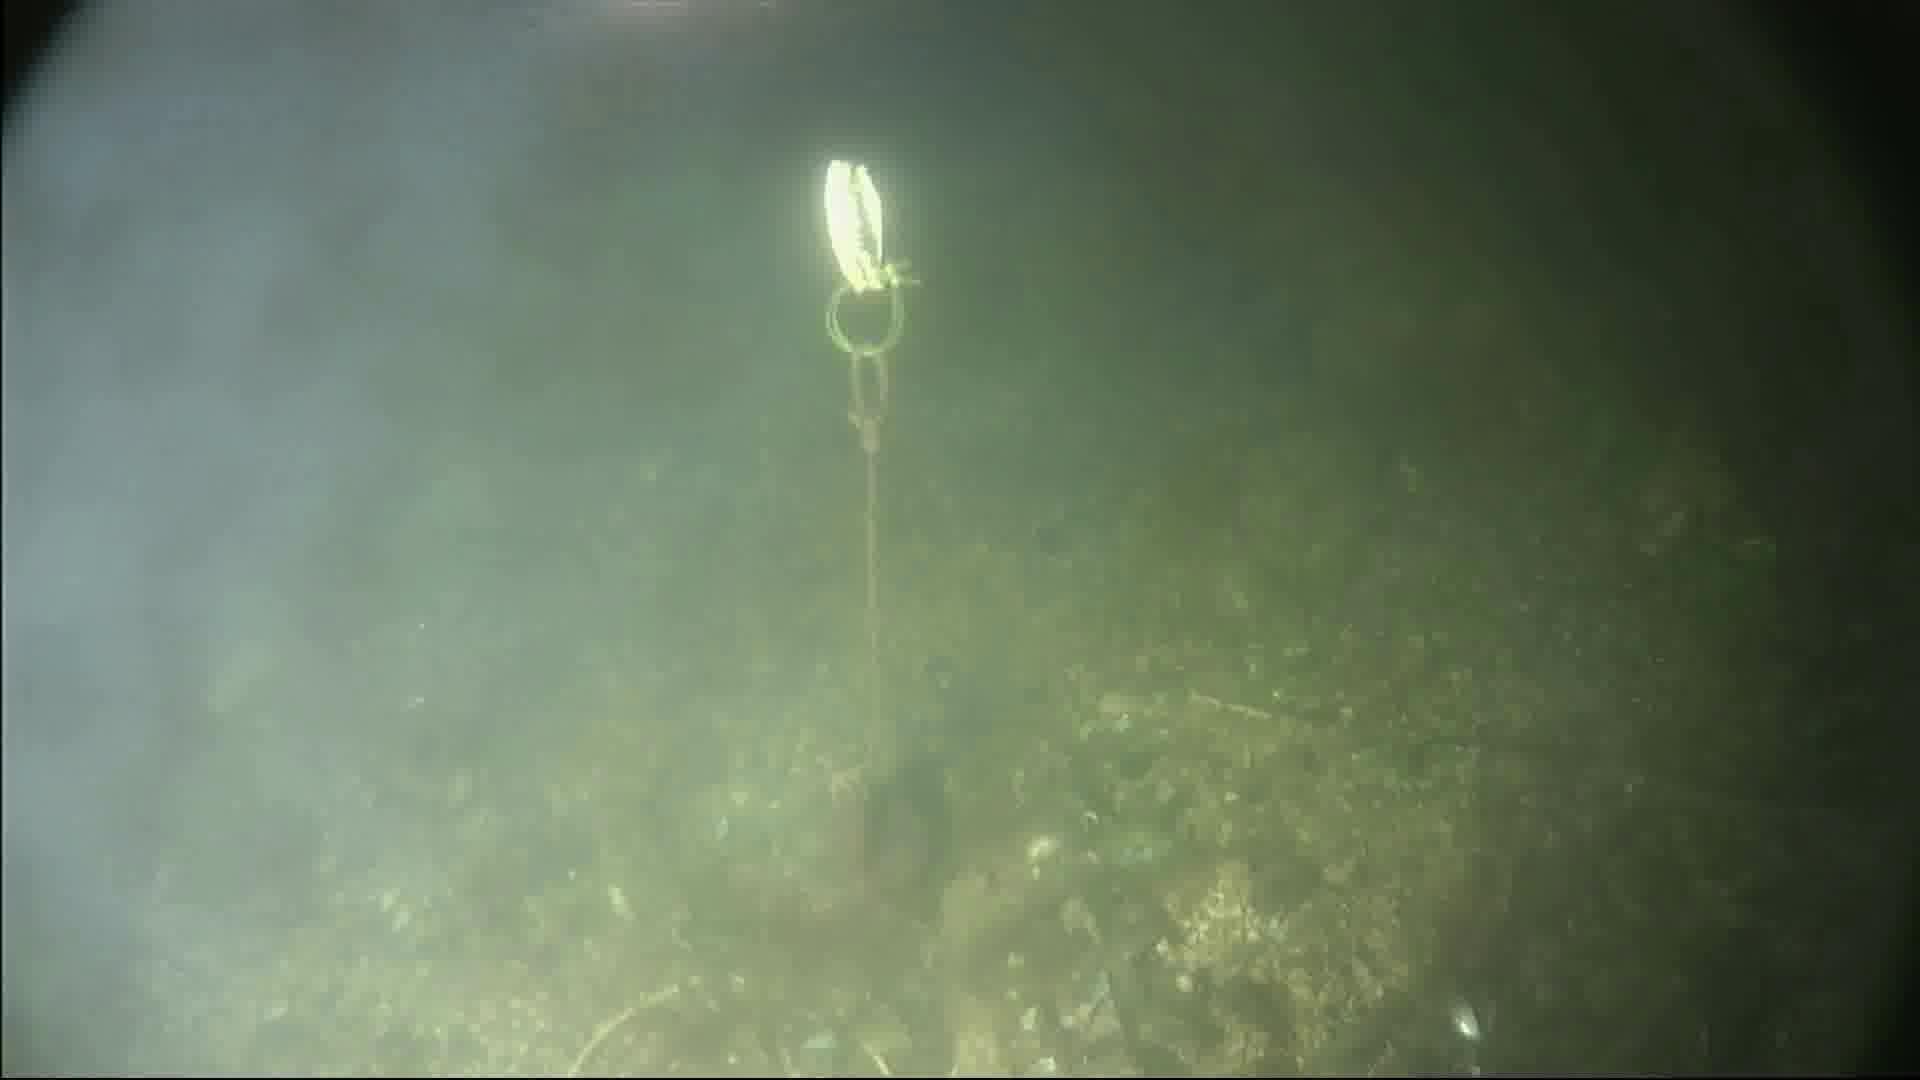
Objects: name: crab